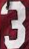
Number: 3